Tarnovo Constitution

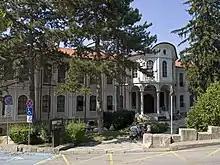
The former palace of Ottoman general-governor of Tarnovo, where the constitution was adopted.

The article prohibiting censorship was suspended in the 1880s by a law enforced by the Russian general Sobolev; this law restricted media to seven selected newspapers and magazines, and limited comments critical of the government. Similar regulations were in effect in the late era of Stefan Stambolov's government.